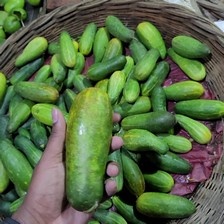
Label: cucumber